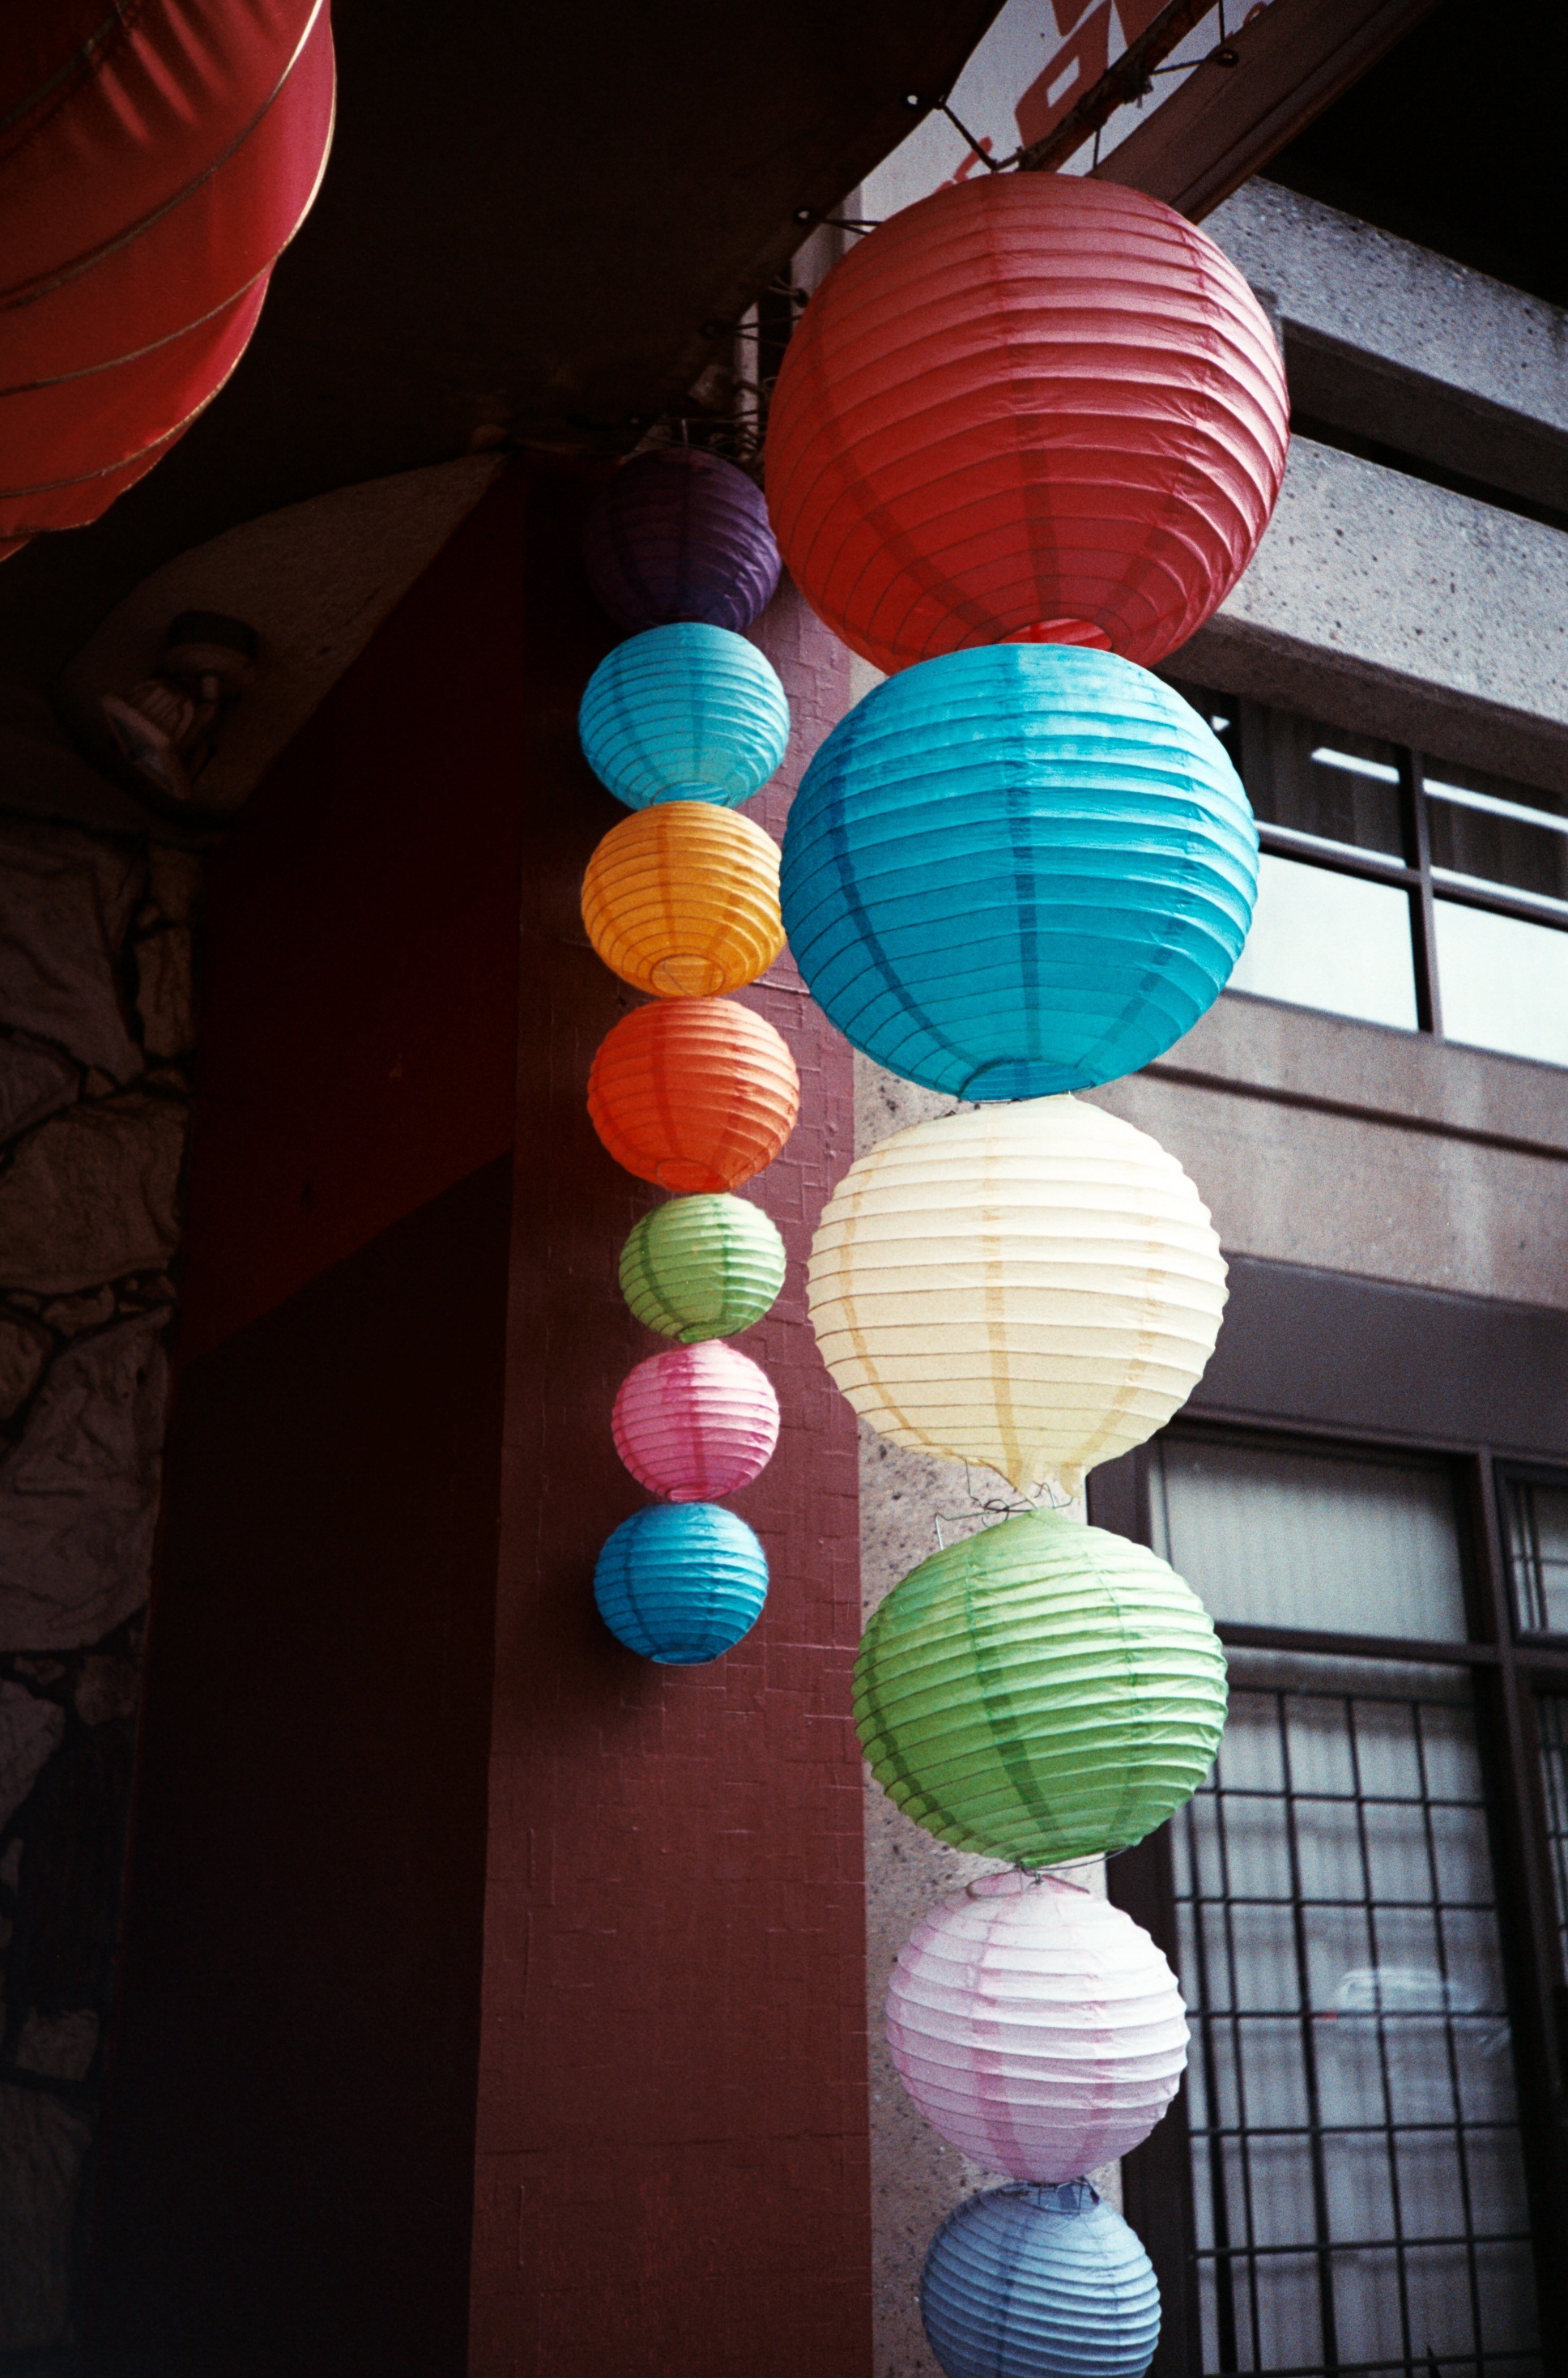
balloon, film, red, colourful, color, blue, toy, circle, lanterns, agfa, shape, chinatown, lca, lomolca, chinatownvancouver, agfavistaplus400, chineselanterns